Tsuchiura

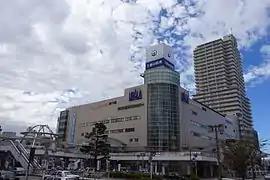
Tsuchiura city hall

Located in southwestern Ibaraki Prefecture, Tsuchiura is situated along the western shore of Lake Kasumigaura, the second largest lake in Japan. Tokyo lies about 60 km to the south, and Tsukuba science city borders Tsuchiura to the west.